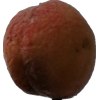
Label: peach